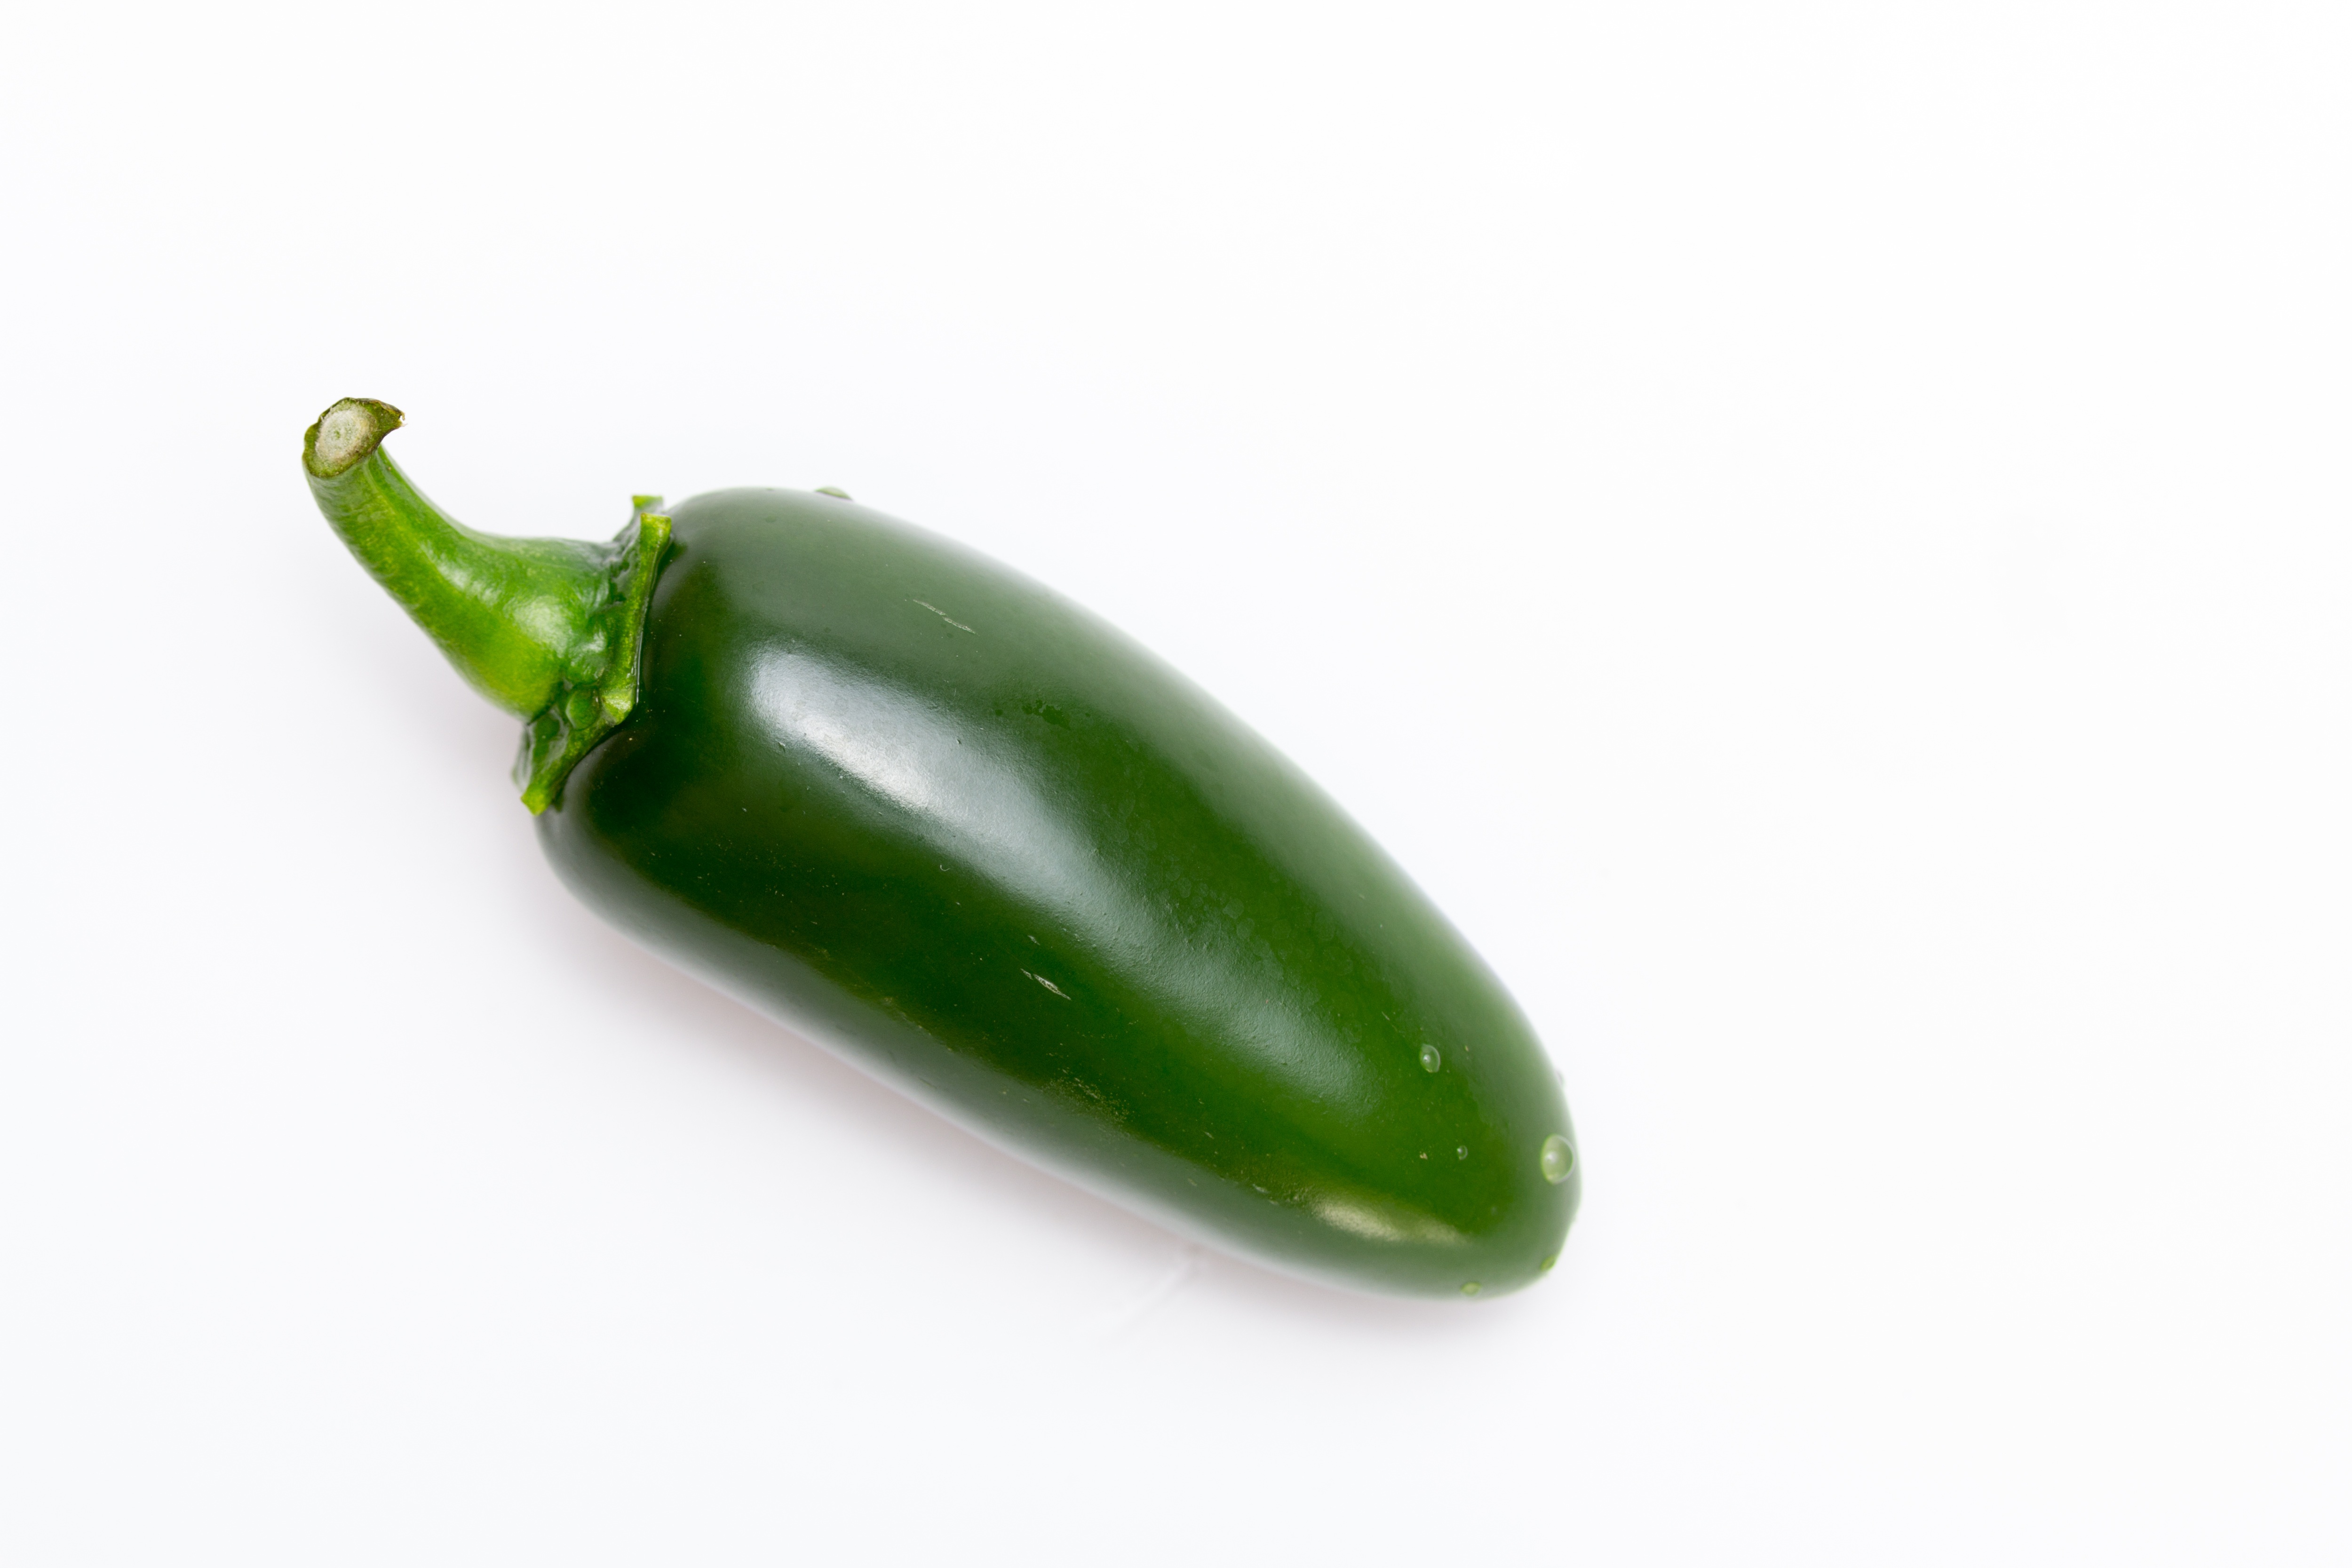
plant, fruit, food, green, pepper, produce, vegetable, chile, spicy, aji, flowering plant, jalapeno, chili pepper, land plant, serrano pepper, bell peppers and chili peppers, pimiento